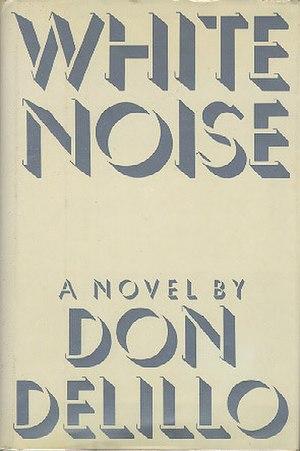
Bruit de fond est un roman de l'écrivain américain Don DeLillo, publié en 1985, qui a obtenu la même année le National Book Award. Il a fait accéder DeLillo à une grande notoriété.